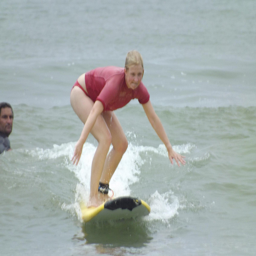
A woman on a surfboard in the water.
A woman standing on a surfboard in fairly calm water.
a person riding a surf board in a body of water
A girl on a surfboard is gliding into shore.
A young woman surfing in the ocean on a yellow surfboard.